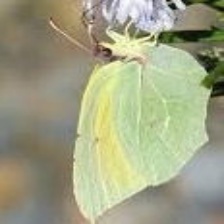
Species: CLEOPATRA
Butterfly family (ImageNet category): sulphur_butterfly